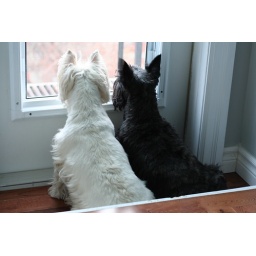
Our dogs. A Westie and a Scottie. They spotted a cat in the neighbour's yard and instantly went into attack mode.